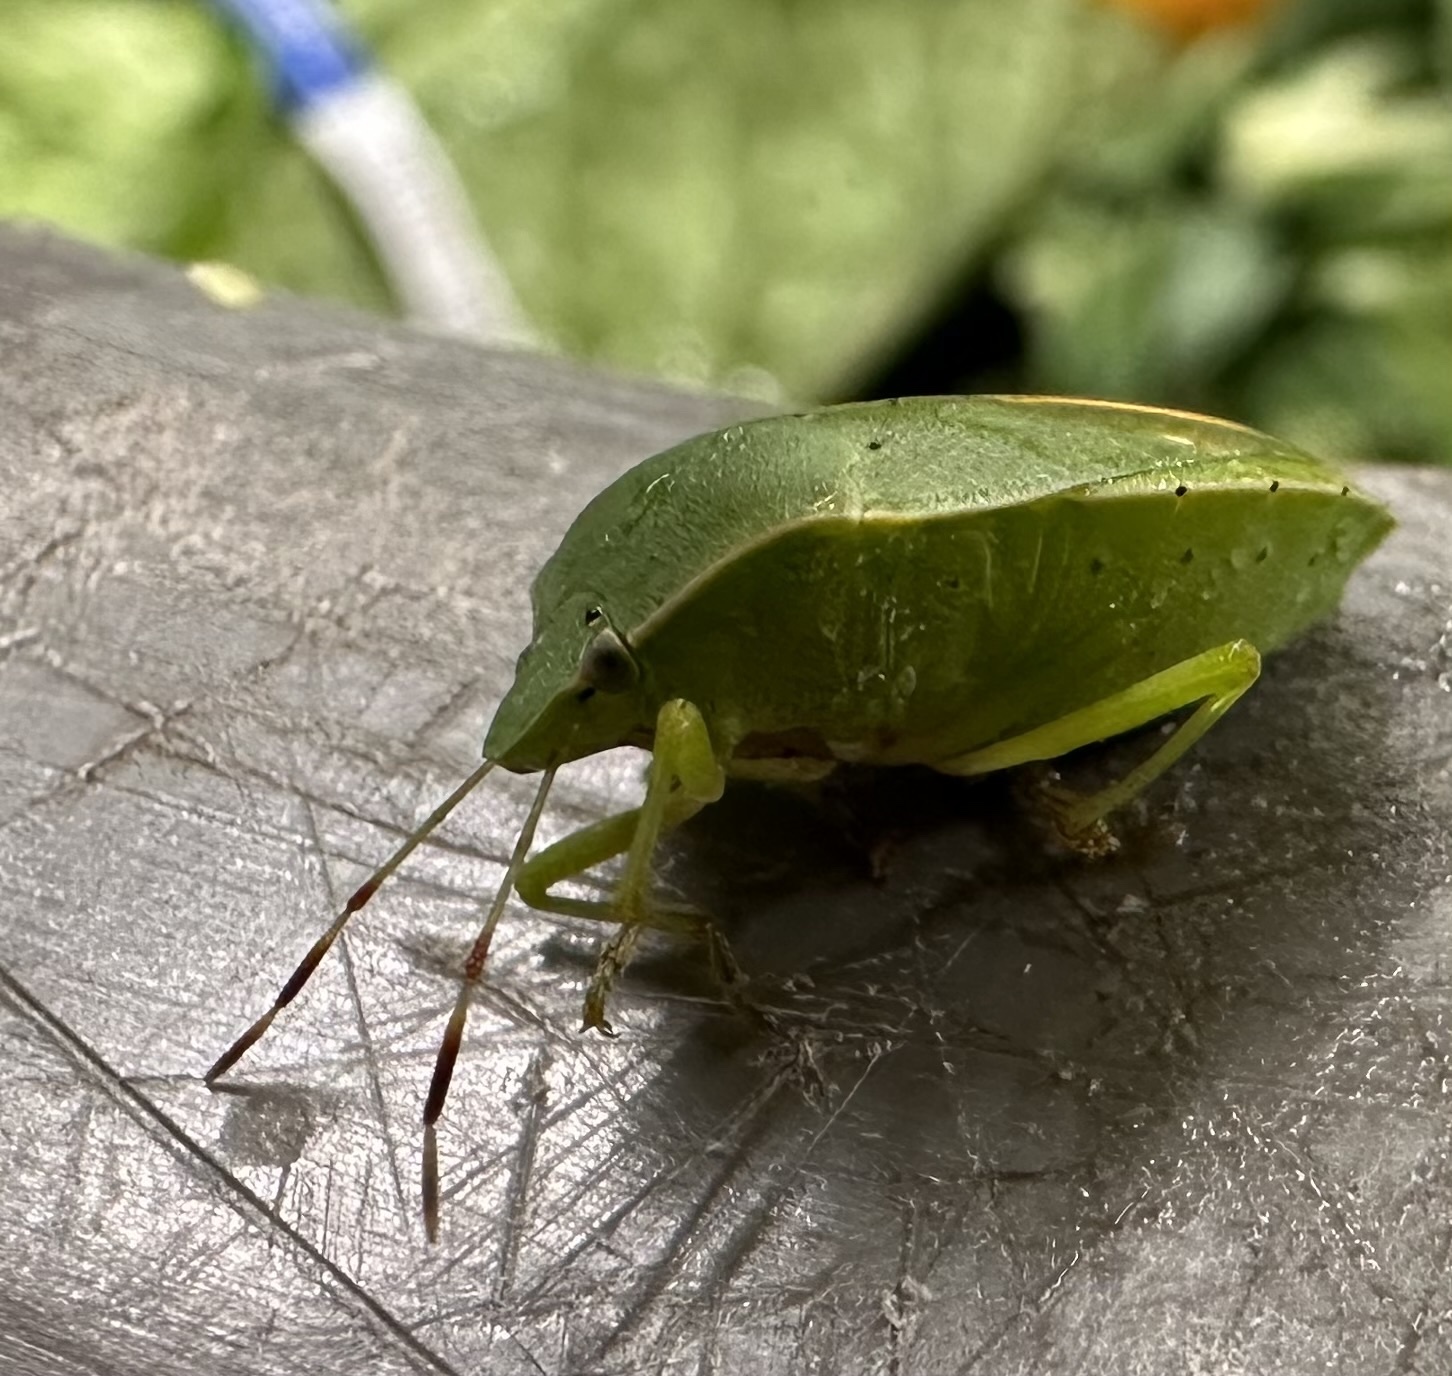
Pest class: stink_bug